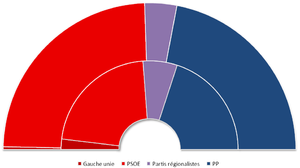
Graphique comparant la proportion de suffrages exprimés (en bas) à la proportions de sièges obtenues par les différentes formations politique au terme des élections législatives espagnoles de 2008.
Le système électoral, mode de scrutin, système de vote ou régime électoral, désigne tout type de processus permettant l'expression du choix d'un corps électoral donné, souvent la désignation d'élus pour exercer un mandat en tant que représentants de ce corps, ou moins souvent le choix direct d'une option parmi plusieurs.